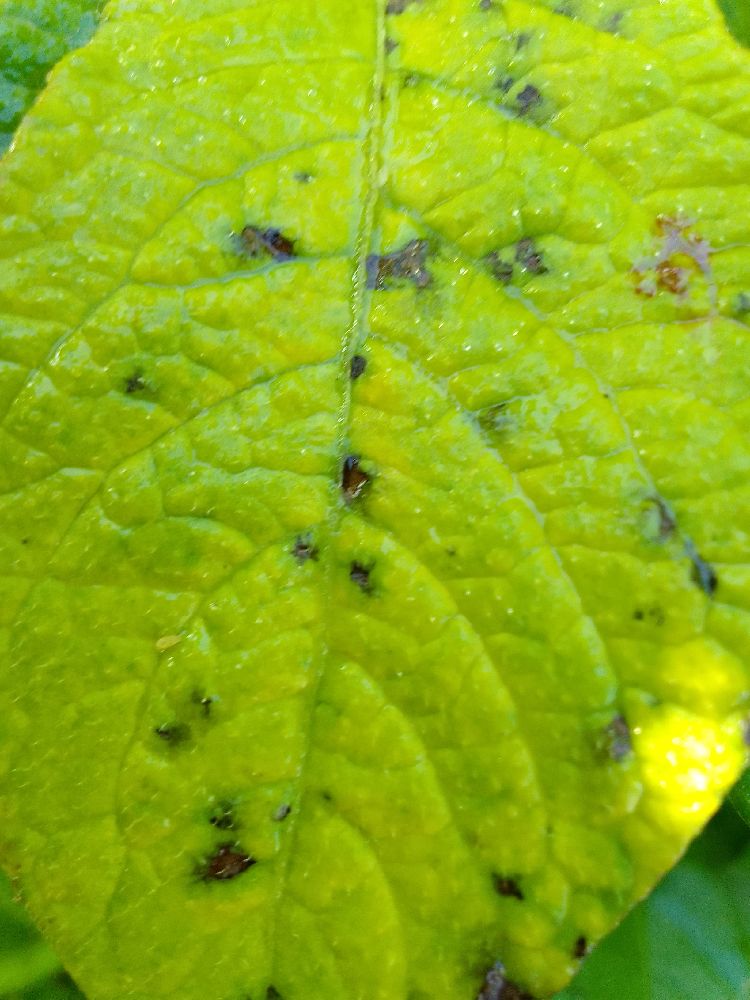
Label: Early blight